Chandy–Misra–Haas algorithm resource model

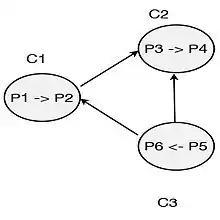
occurrence of deadlock in distributed system

"P" initiates deadlock detection. "C" sends the probe saying "P" depends on "P". Once the message is received by "C", it checks whether "P" is idle. "P" is idle because it is locally dependent on "P" and updates "dependent"(2) to True.